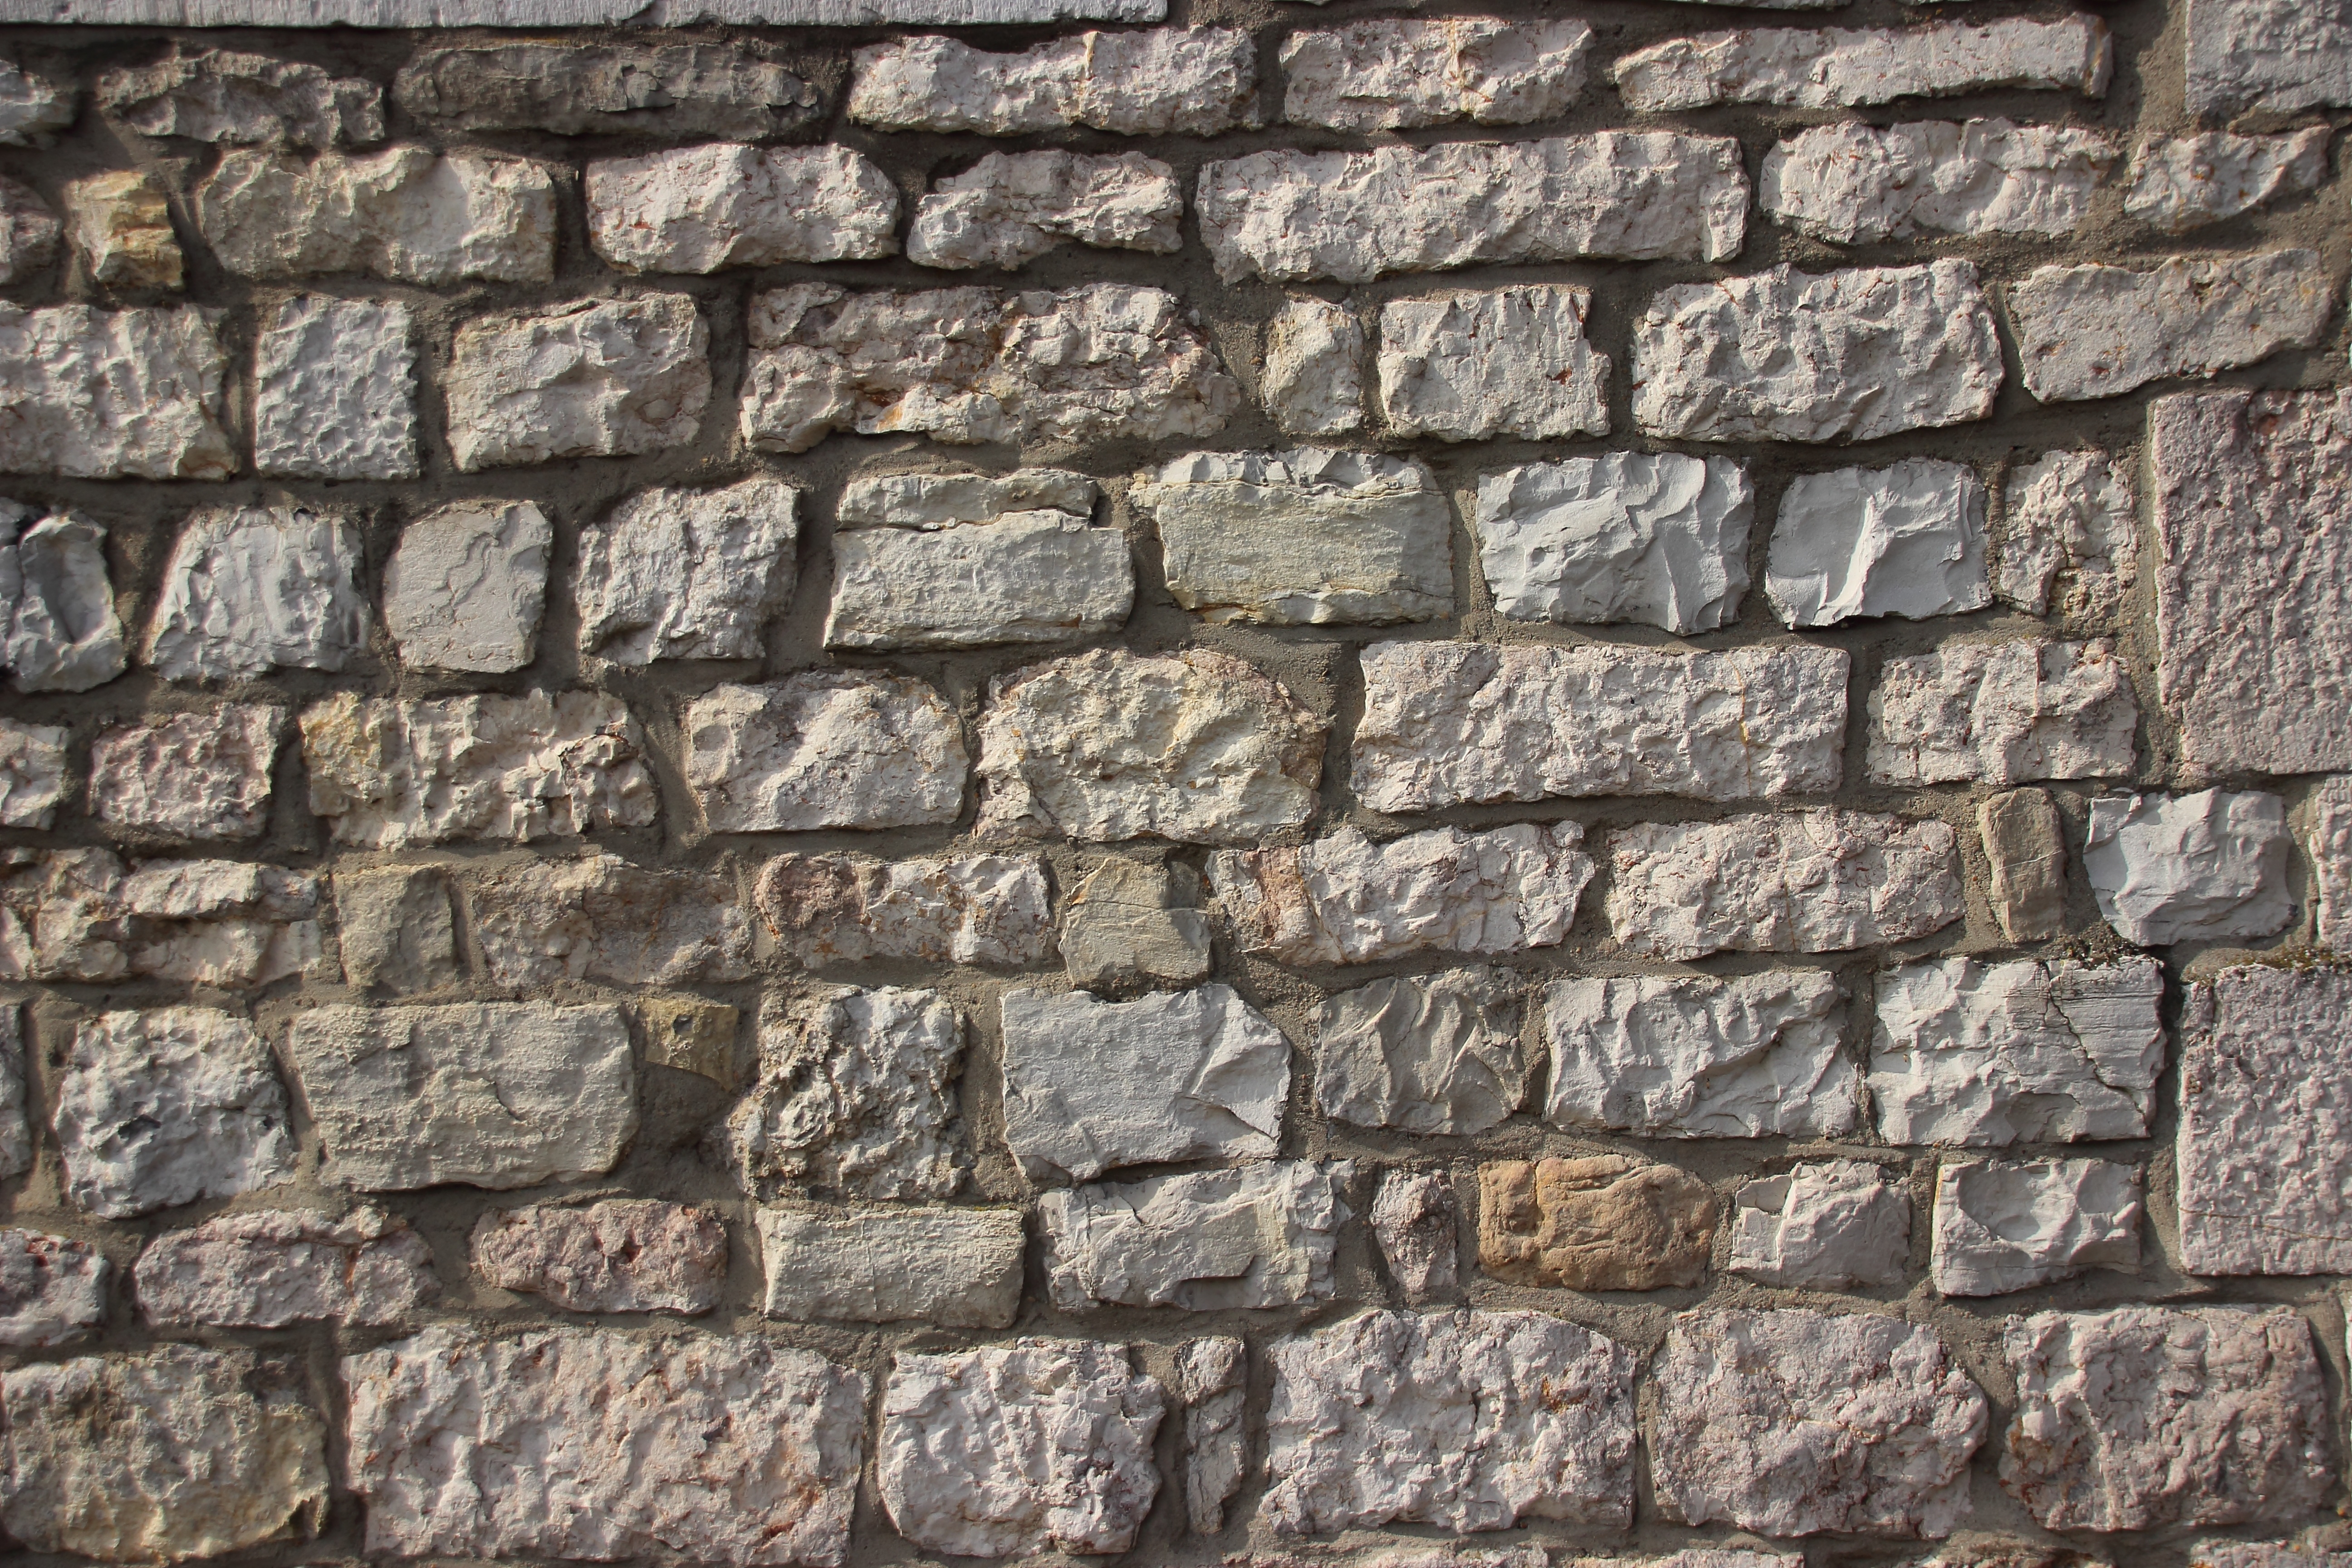
rock, structure, texture, wall, facade, stone wall, brick, material, stones, background, brickwork, masonry, quarry stone